Korail Class 351000

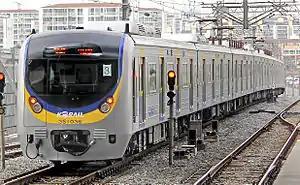
A Korail Class 351000 (3rd generation) train on the Suin-Bundang Line at Jukjeon

The Korail Class 351000 trains, formerly identified as Korail Class 2000 trains, are commuter electric multiple units in South Korea used on Suin-Bundang Line. Class 351000 trains were manufactured and delivered between 1993.